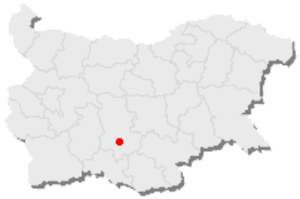
Carte de la Bulgarie, le point rouge indique Asenovgrad.